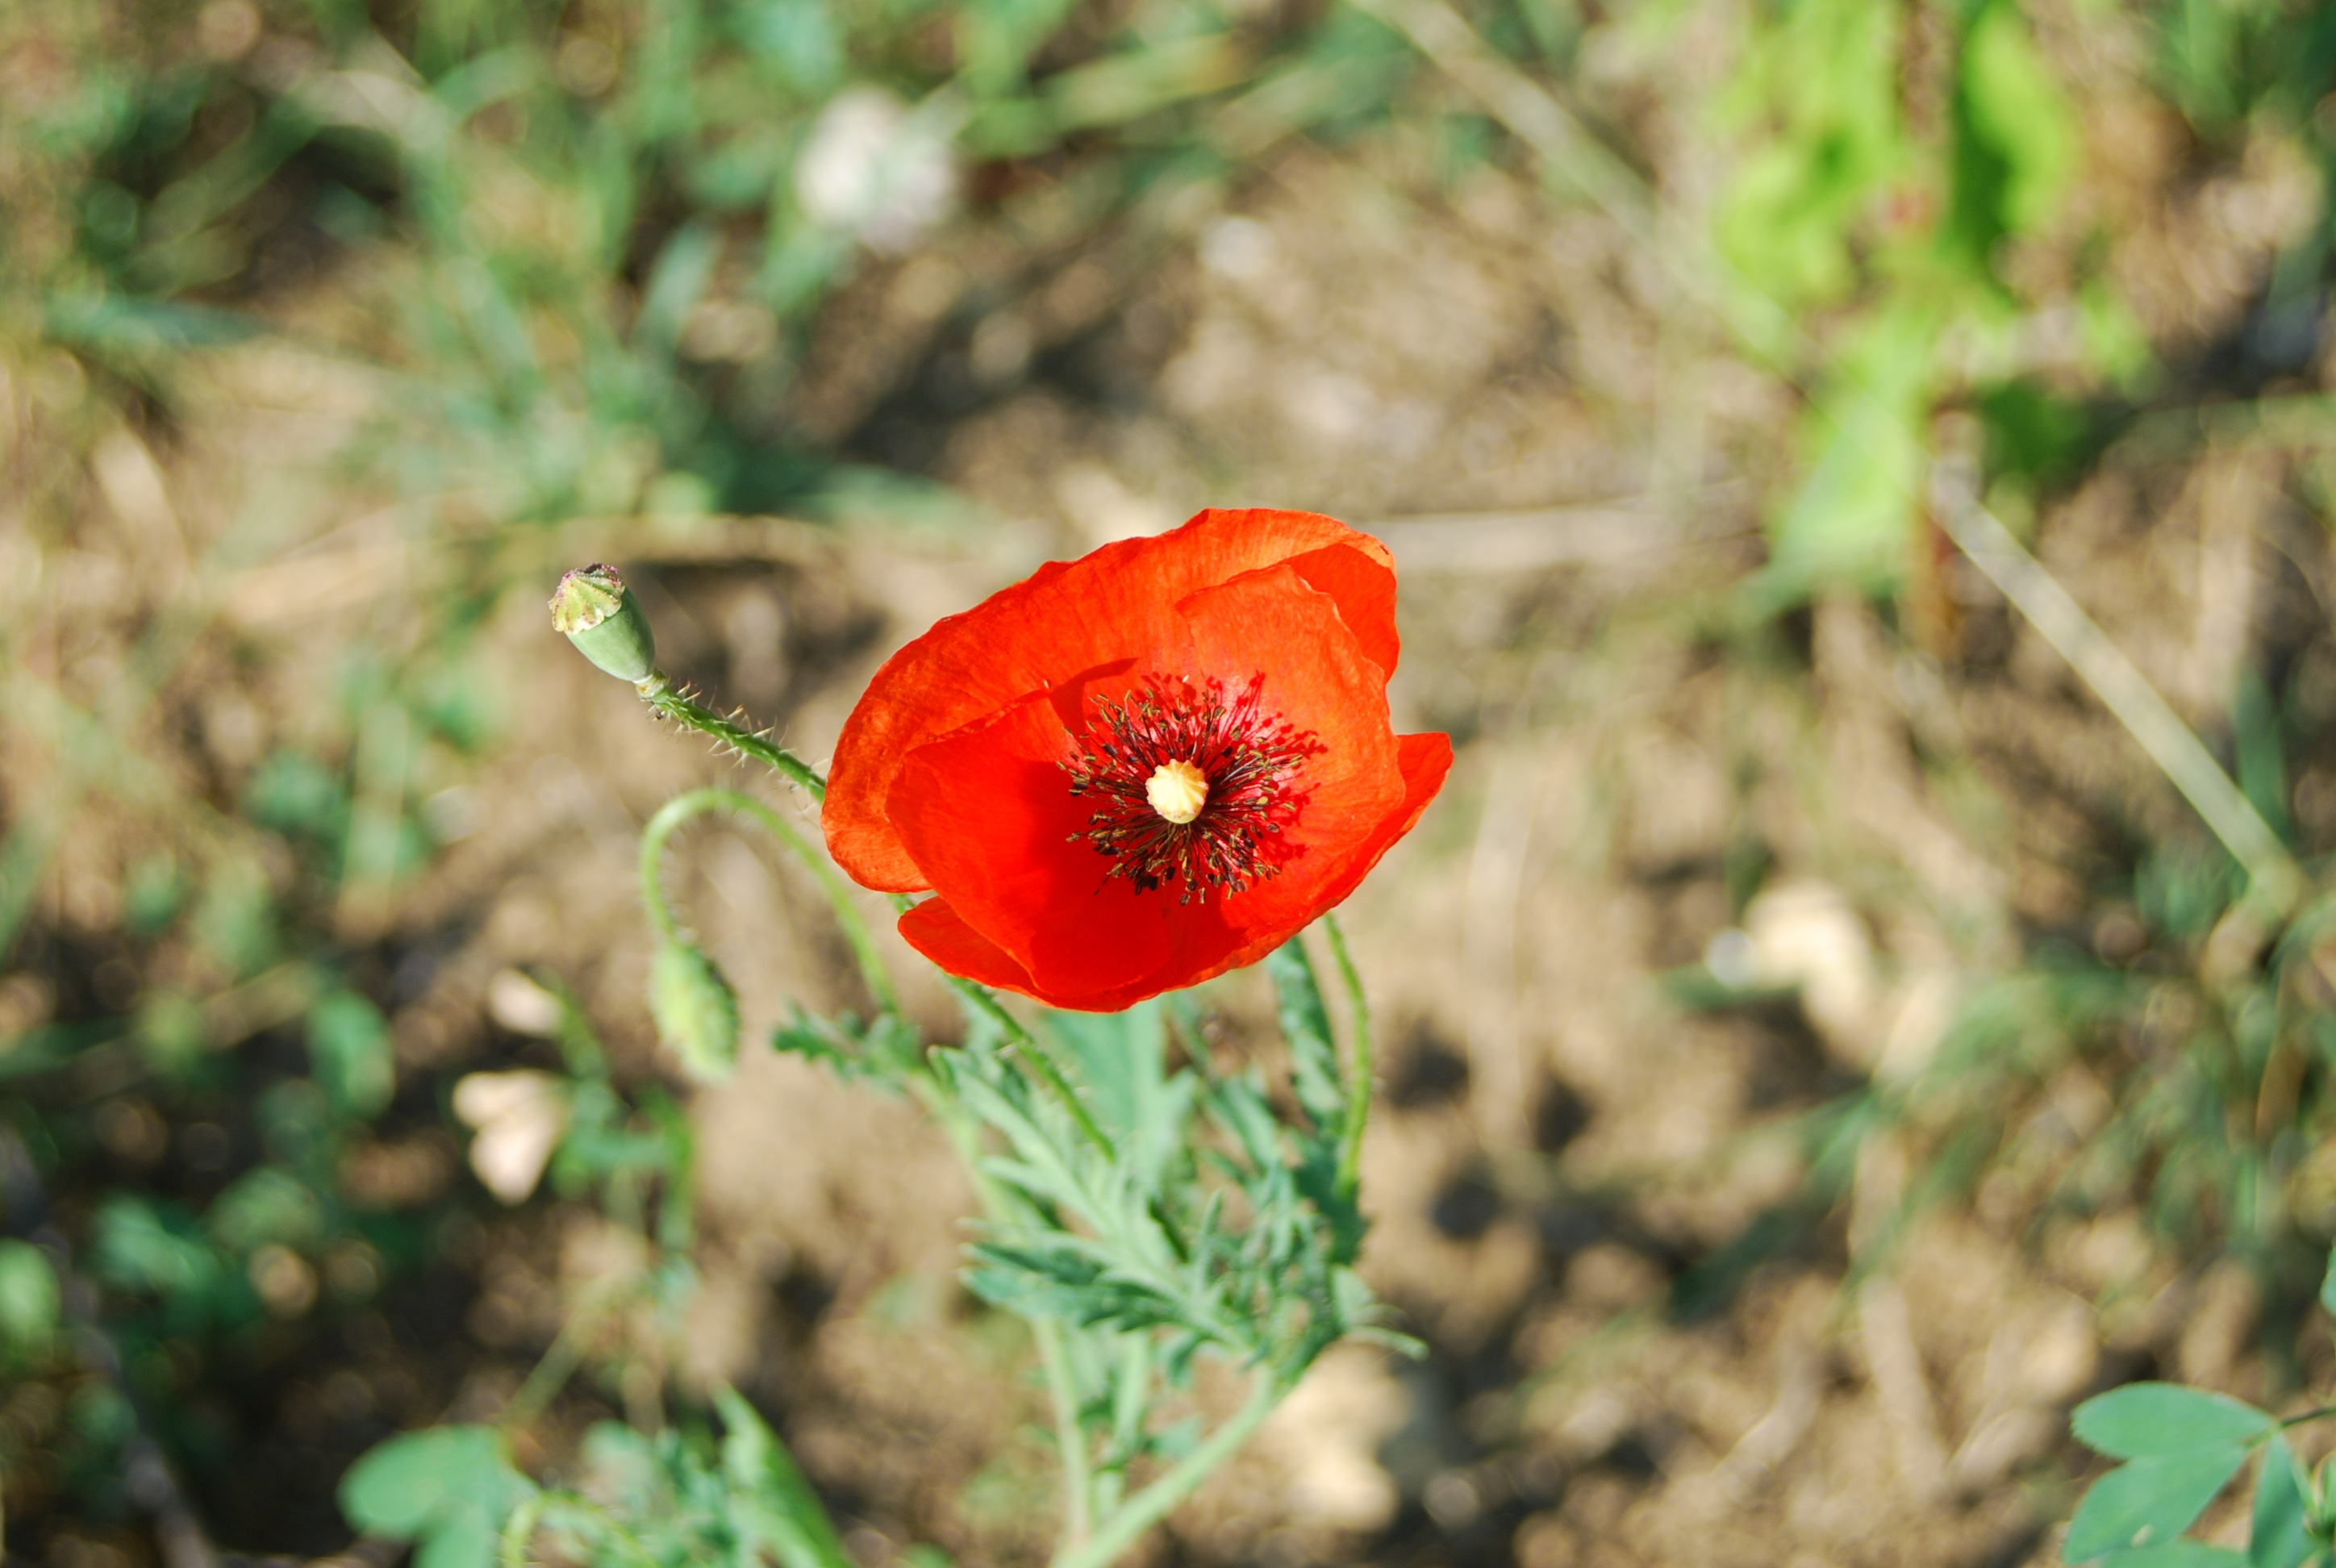
nature, blossom, plant, leaf, flower, petal, summer, green, red, botany, flora, wildflower, poppy, coquelicot, macro photography, summer flowers, field of flowers, flowering plant, plant stem, land plant, poppy family